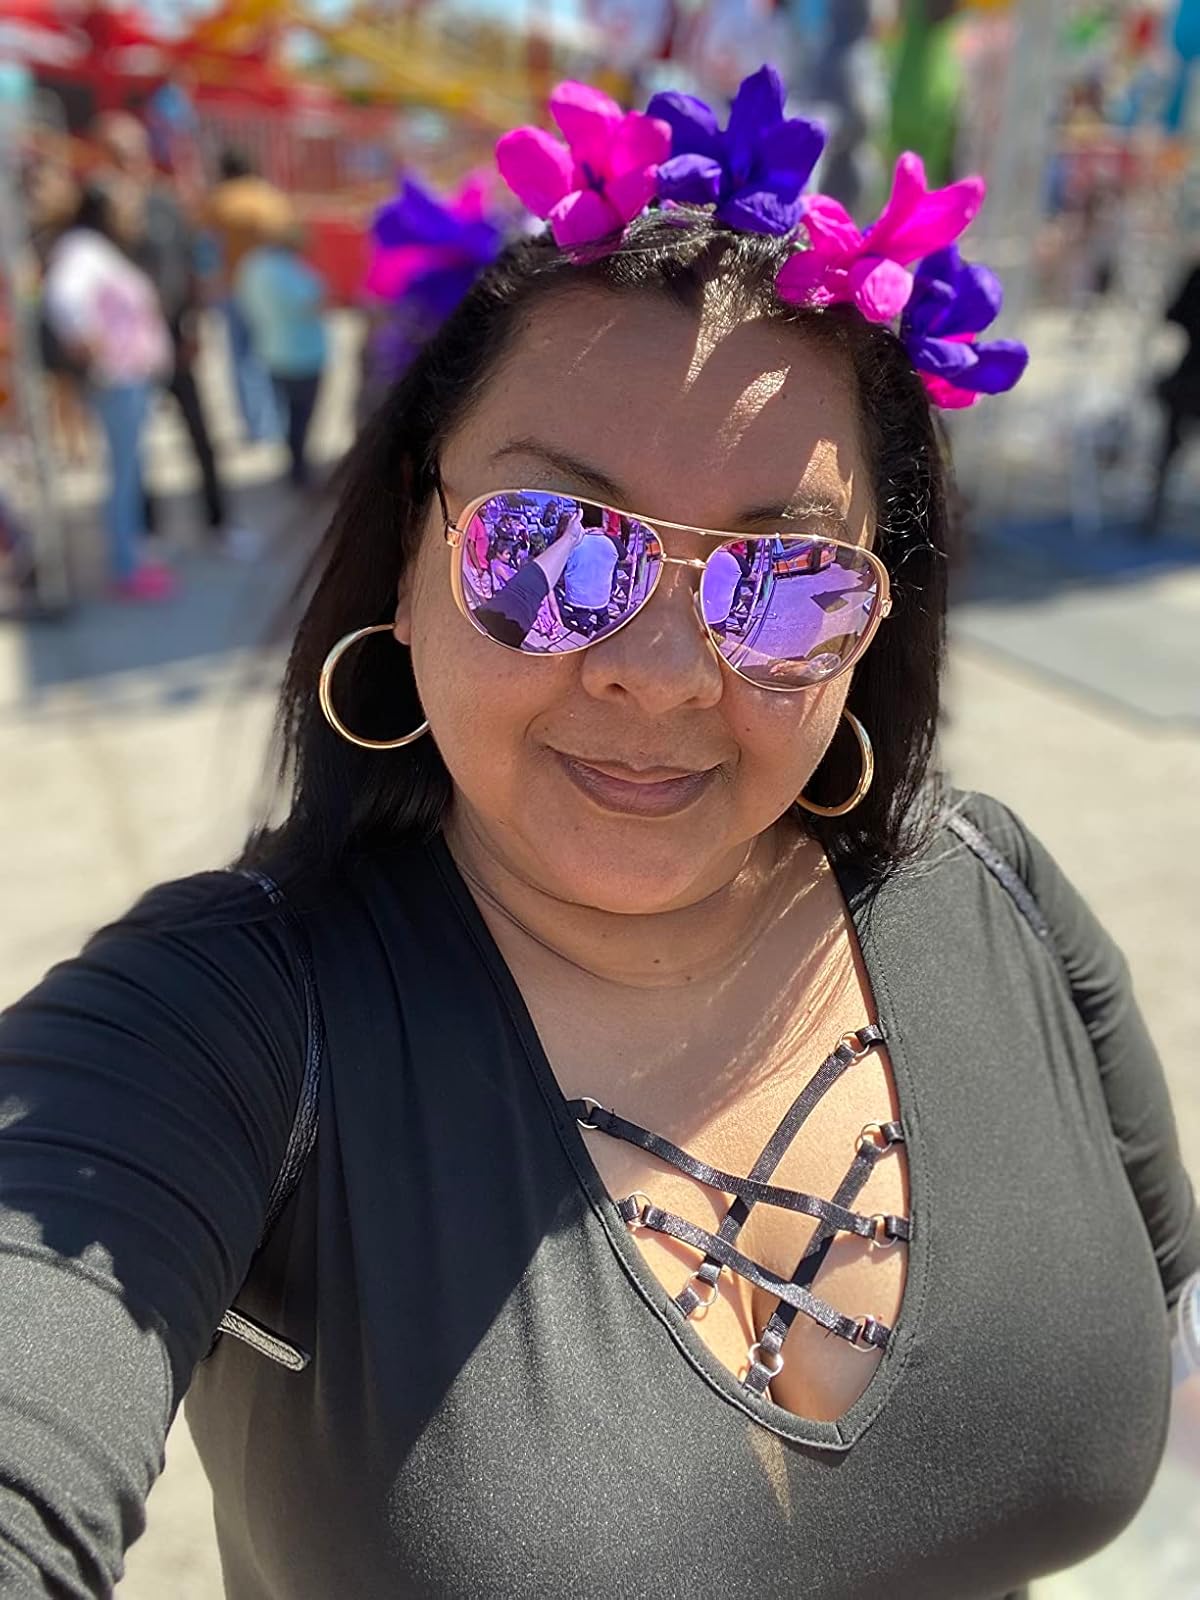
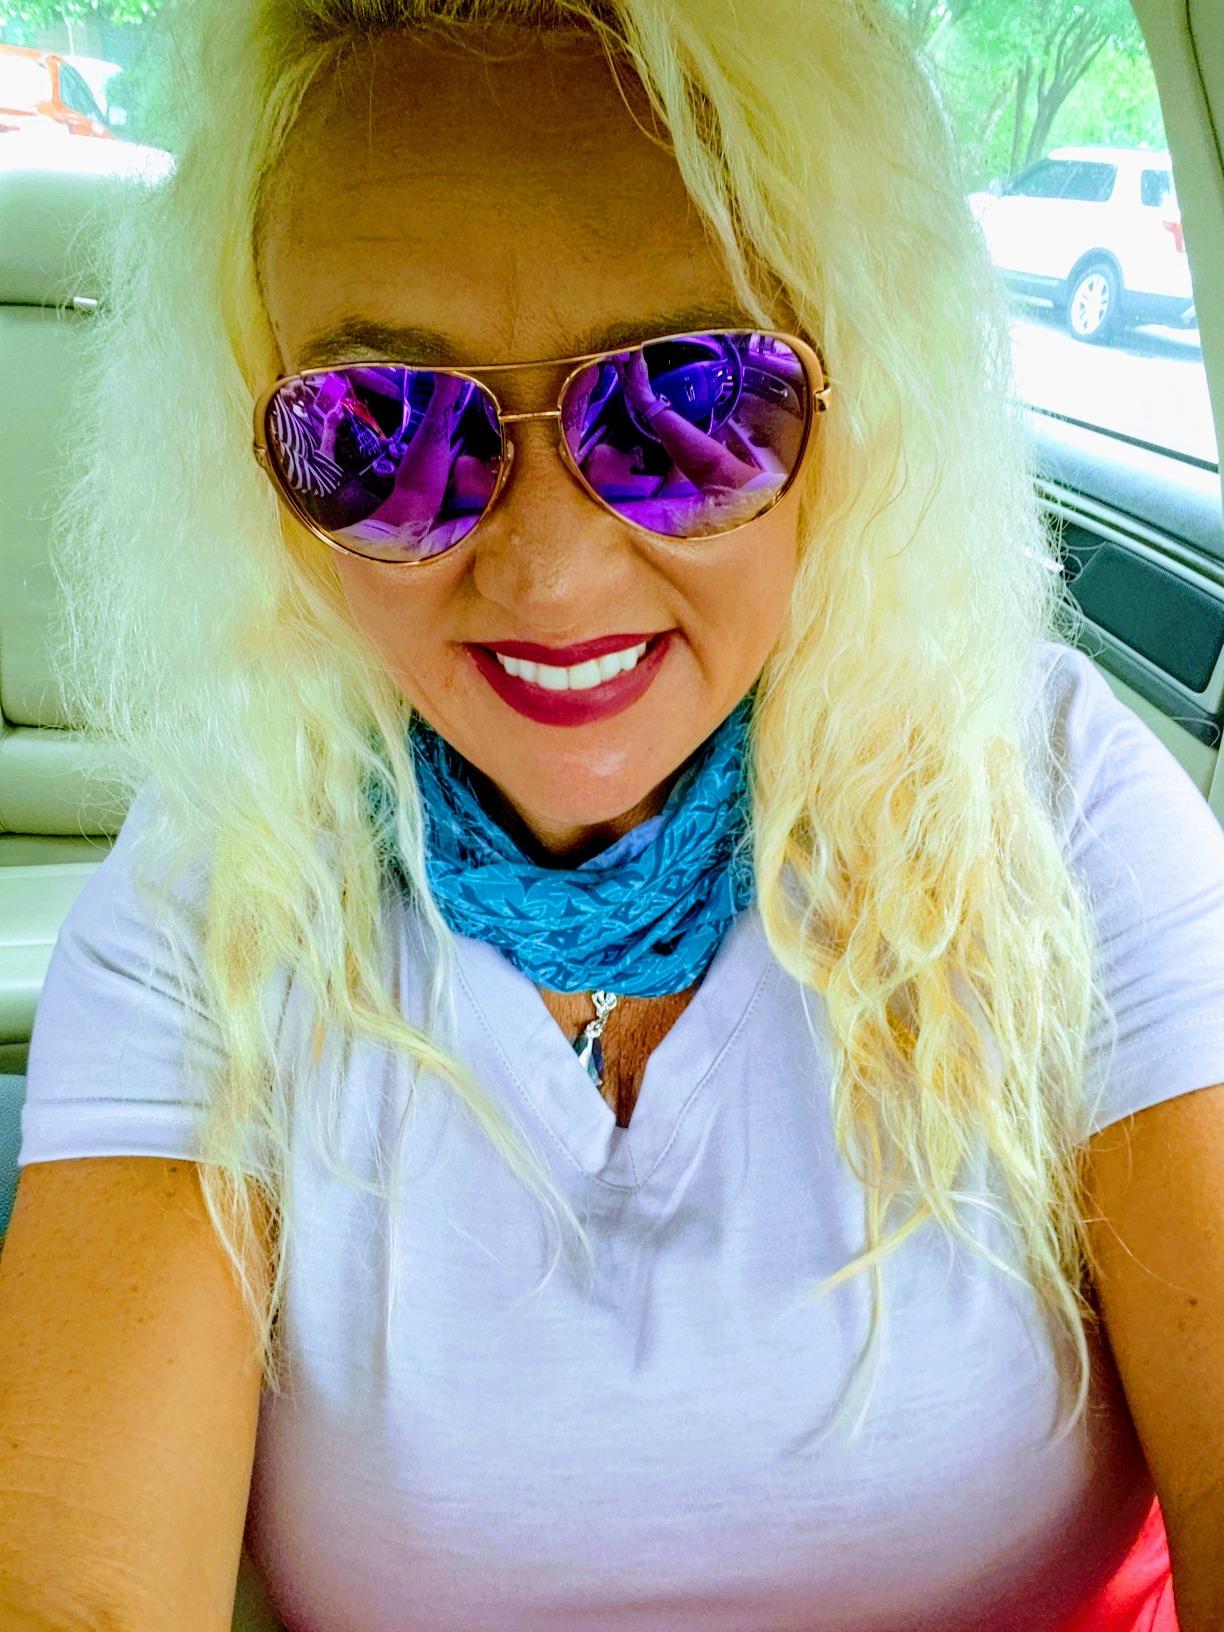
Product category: accessories_sunglasses
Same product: yes